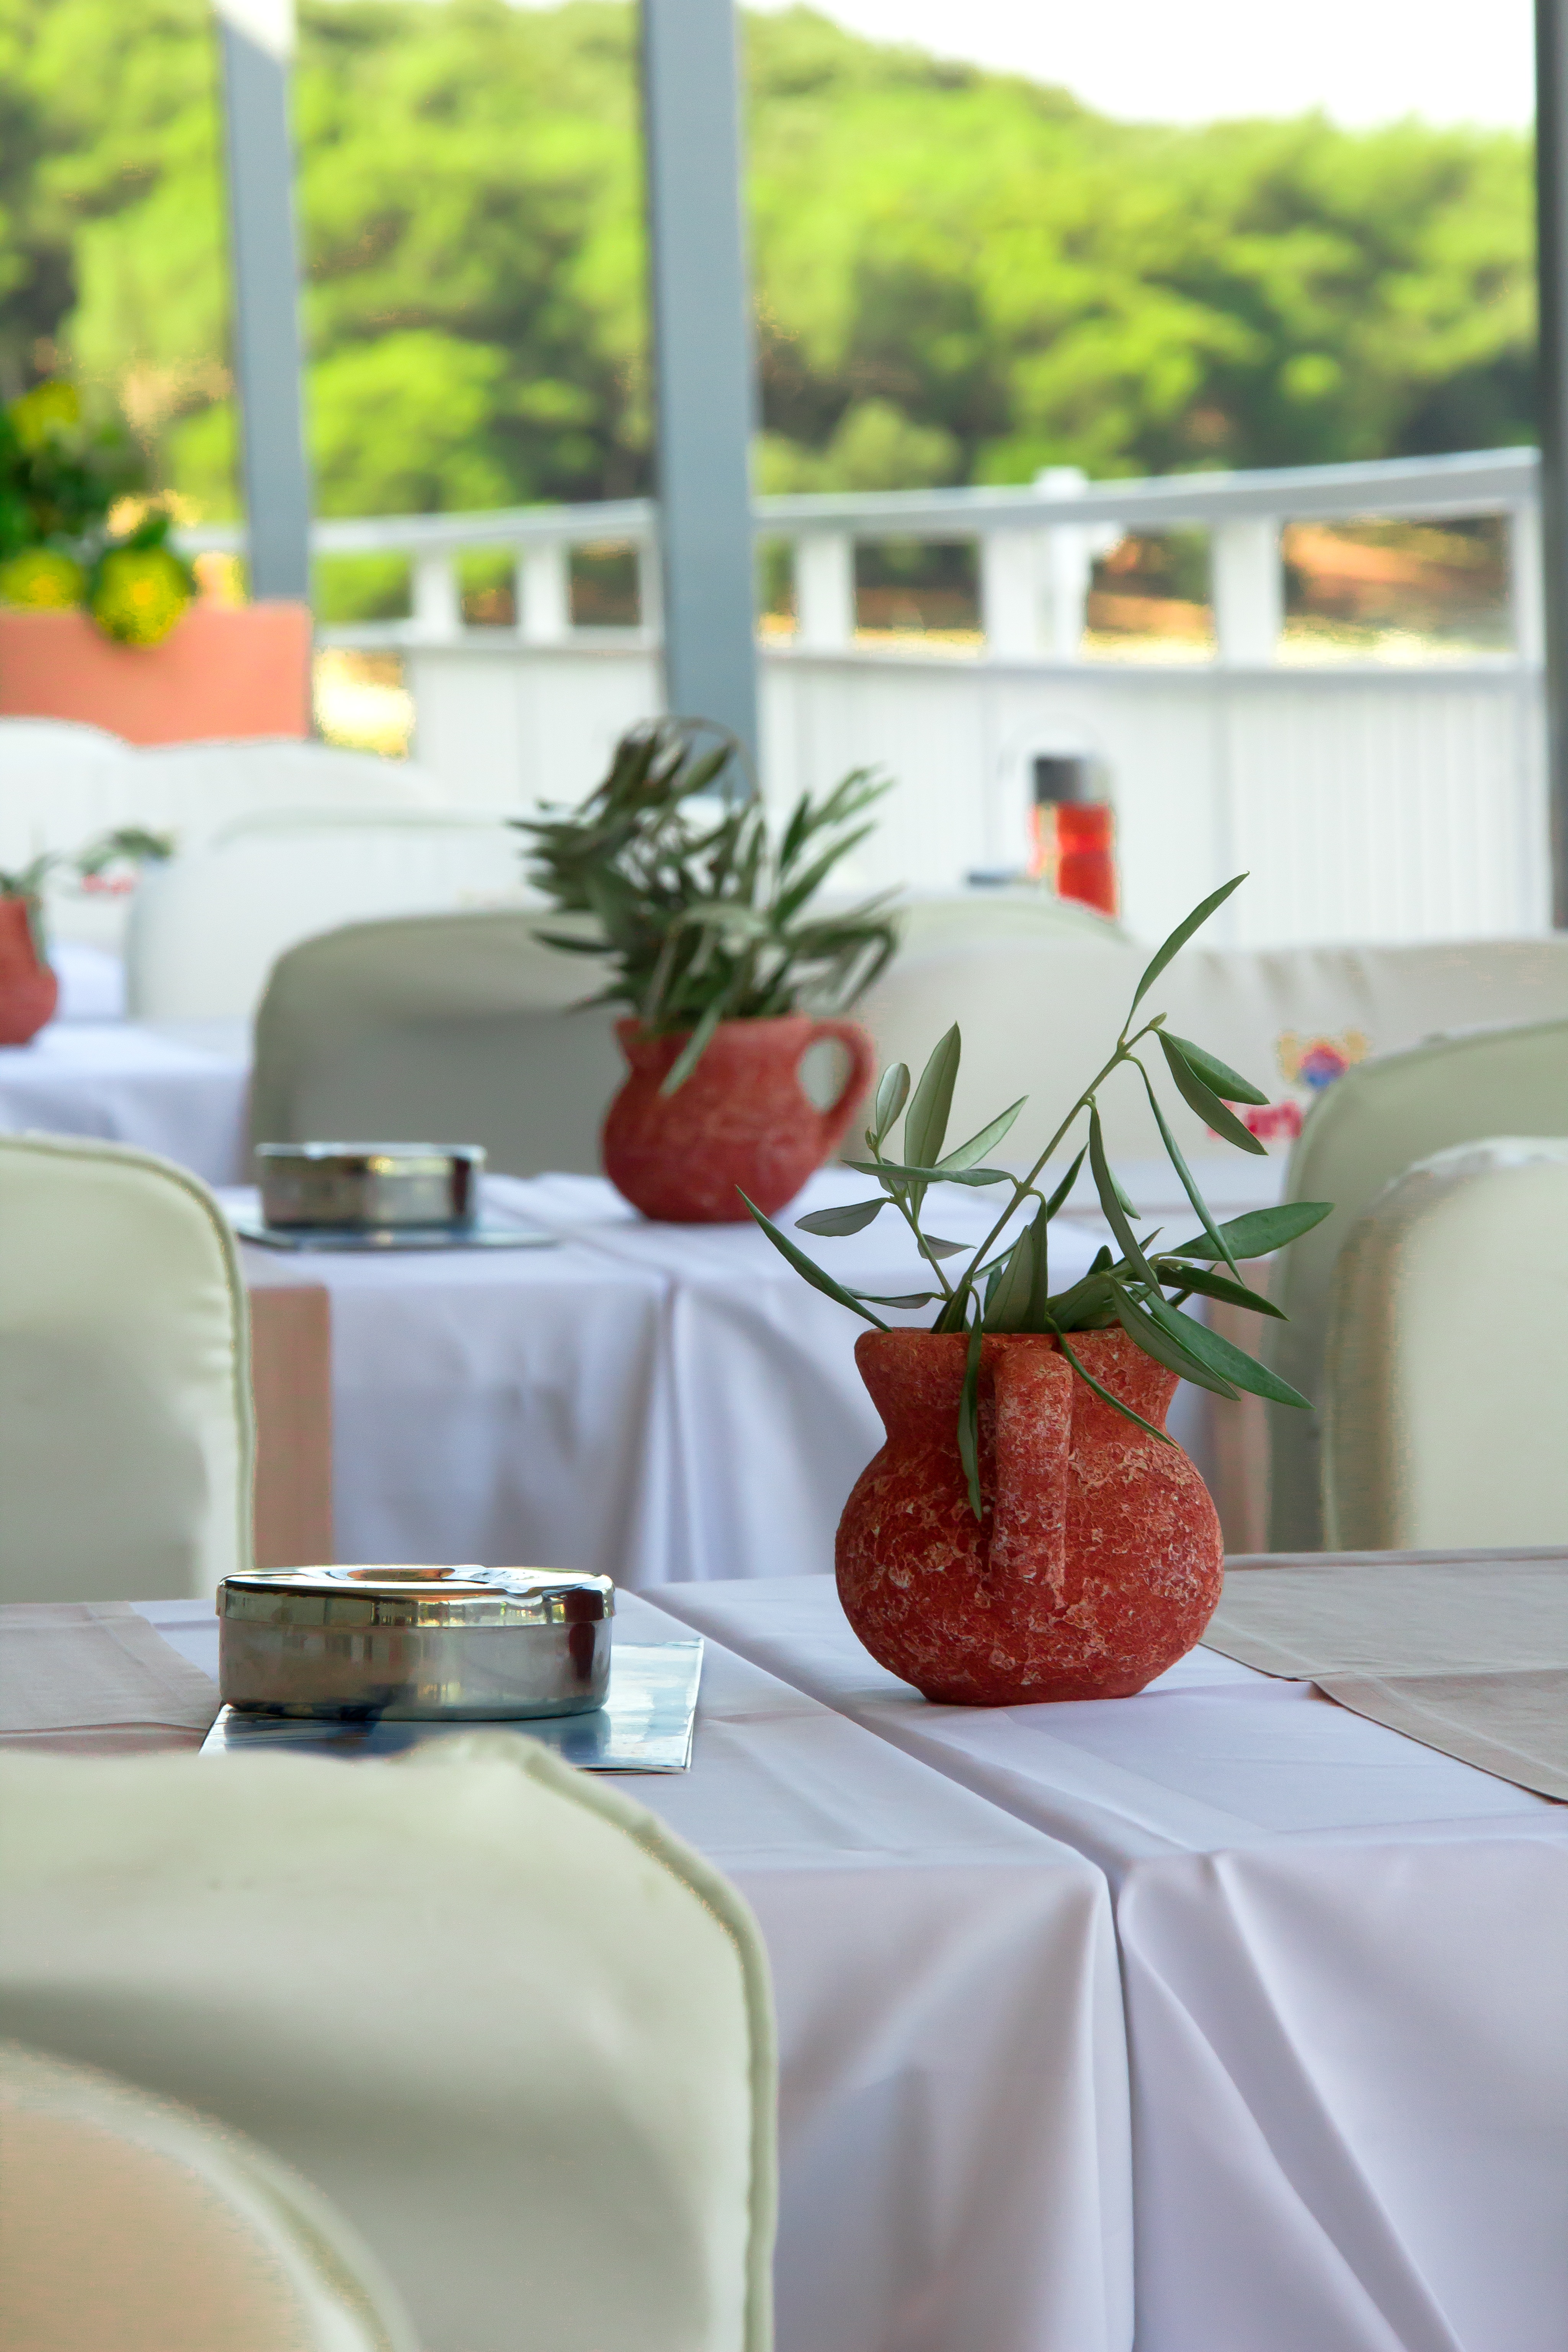
restaurant, decoration, meal, room, breakfast, lunch, tablecloth, interior design, brunch, dining tables